Monjurosuchus

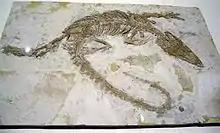
Fossil of "Monjurosuchus splendens" in the Hong Kong Science Museum.

Specimens from China preserve soft tissue, including scales and webbing between the toes of the feet. The scales of "Monjurosuchus" were small, giving the animal soft skin. Two rows of larger scutes run along its back. The rest of the scales on the back are small, while the scales on the underside are slightly smaller. The skin of "Monjurosuchus" has a similar appearance to the living Chinese crocodile lizard "Shinisaurus".